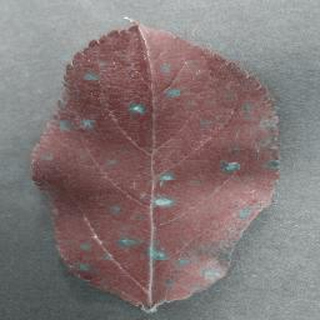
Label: apple_cedar_apple_rust